Batbunia Collegiate School

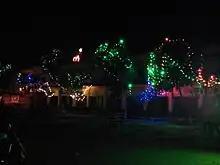
Light works during Durga Puja

Batbunia Collegiate School celebrates social and religious festivals like Pohela Boishakh, Durga Puja and Saraswati Puja where people of the entire locality participate. Specially Durga puja is celebrated extendedly in the school for years which has now become a tradition.